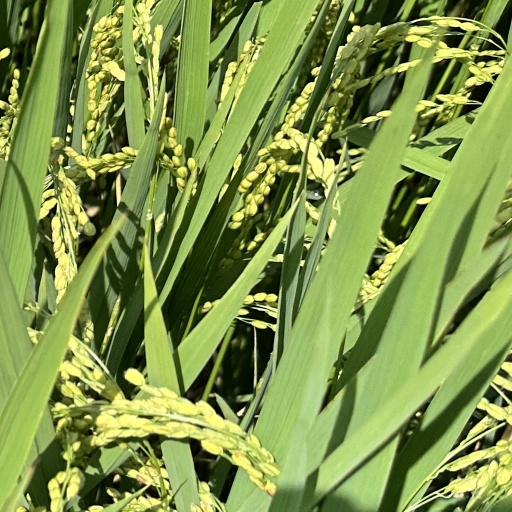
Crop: rice